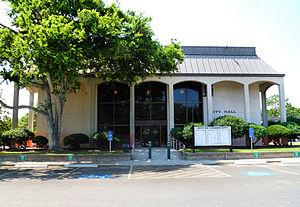
La ville de League City est située dans les comtés de Galveston et Harris, dans l’État du Texas, aux États-Unis. Sa population s’élevait à 83 560 habitants lors du recensement de 2010, estimée à 102 010 habitants en 2016.